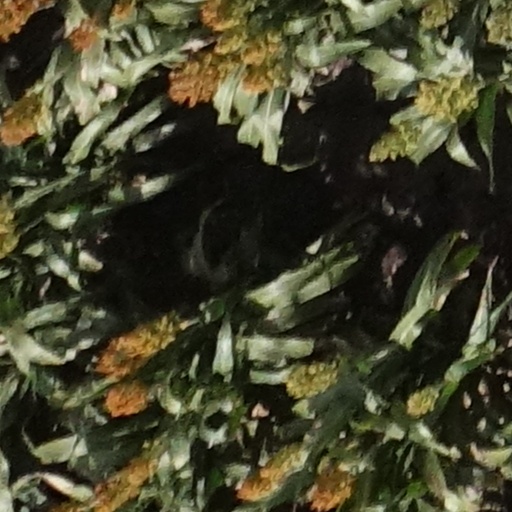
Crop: sorghum